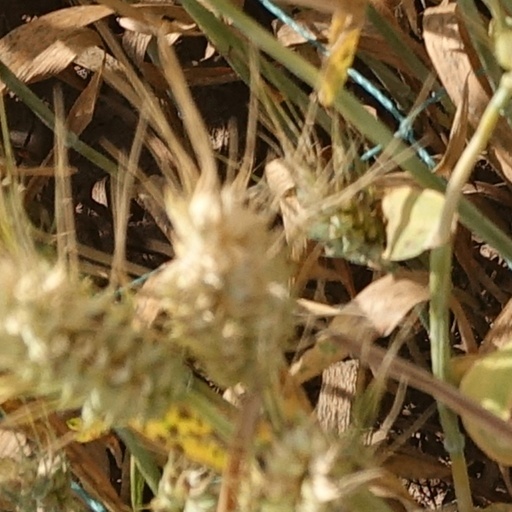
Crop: wheat